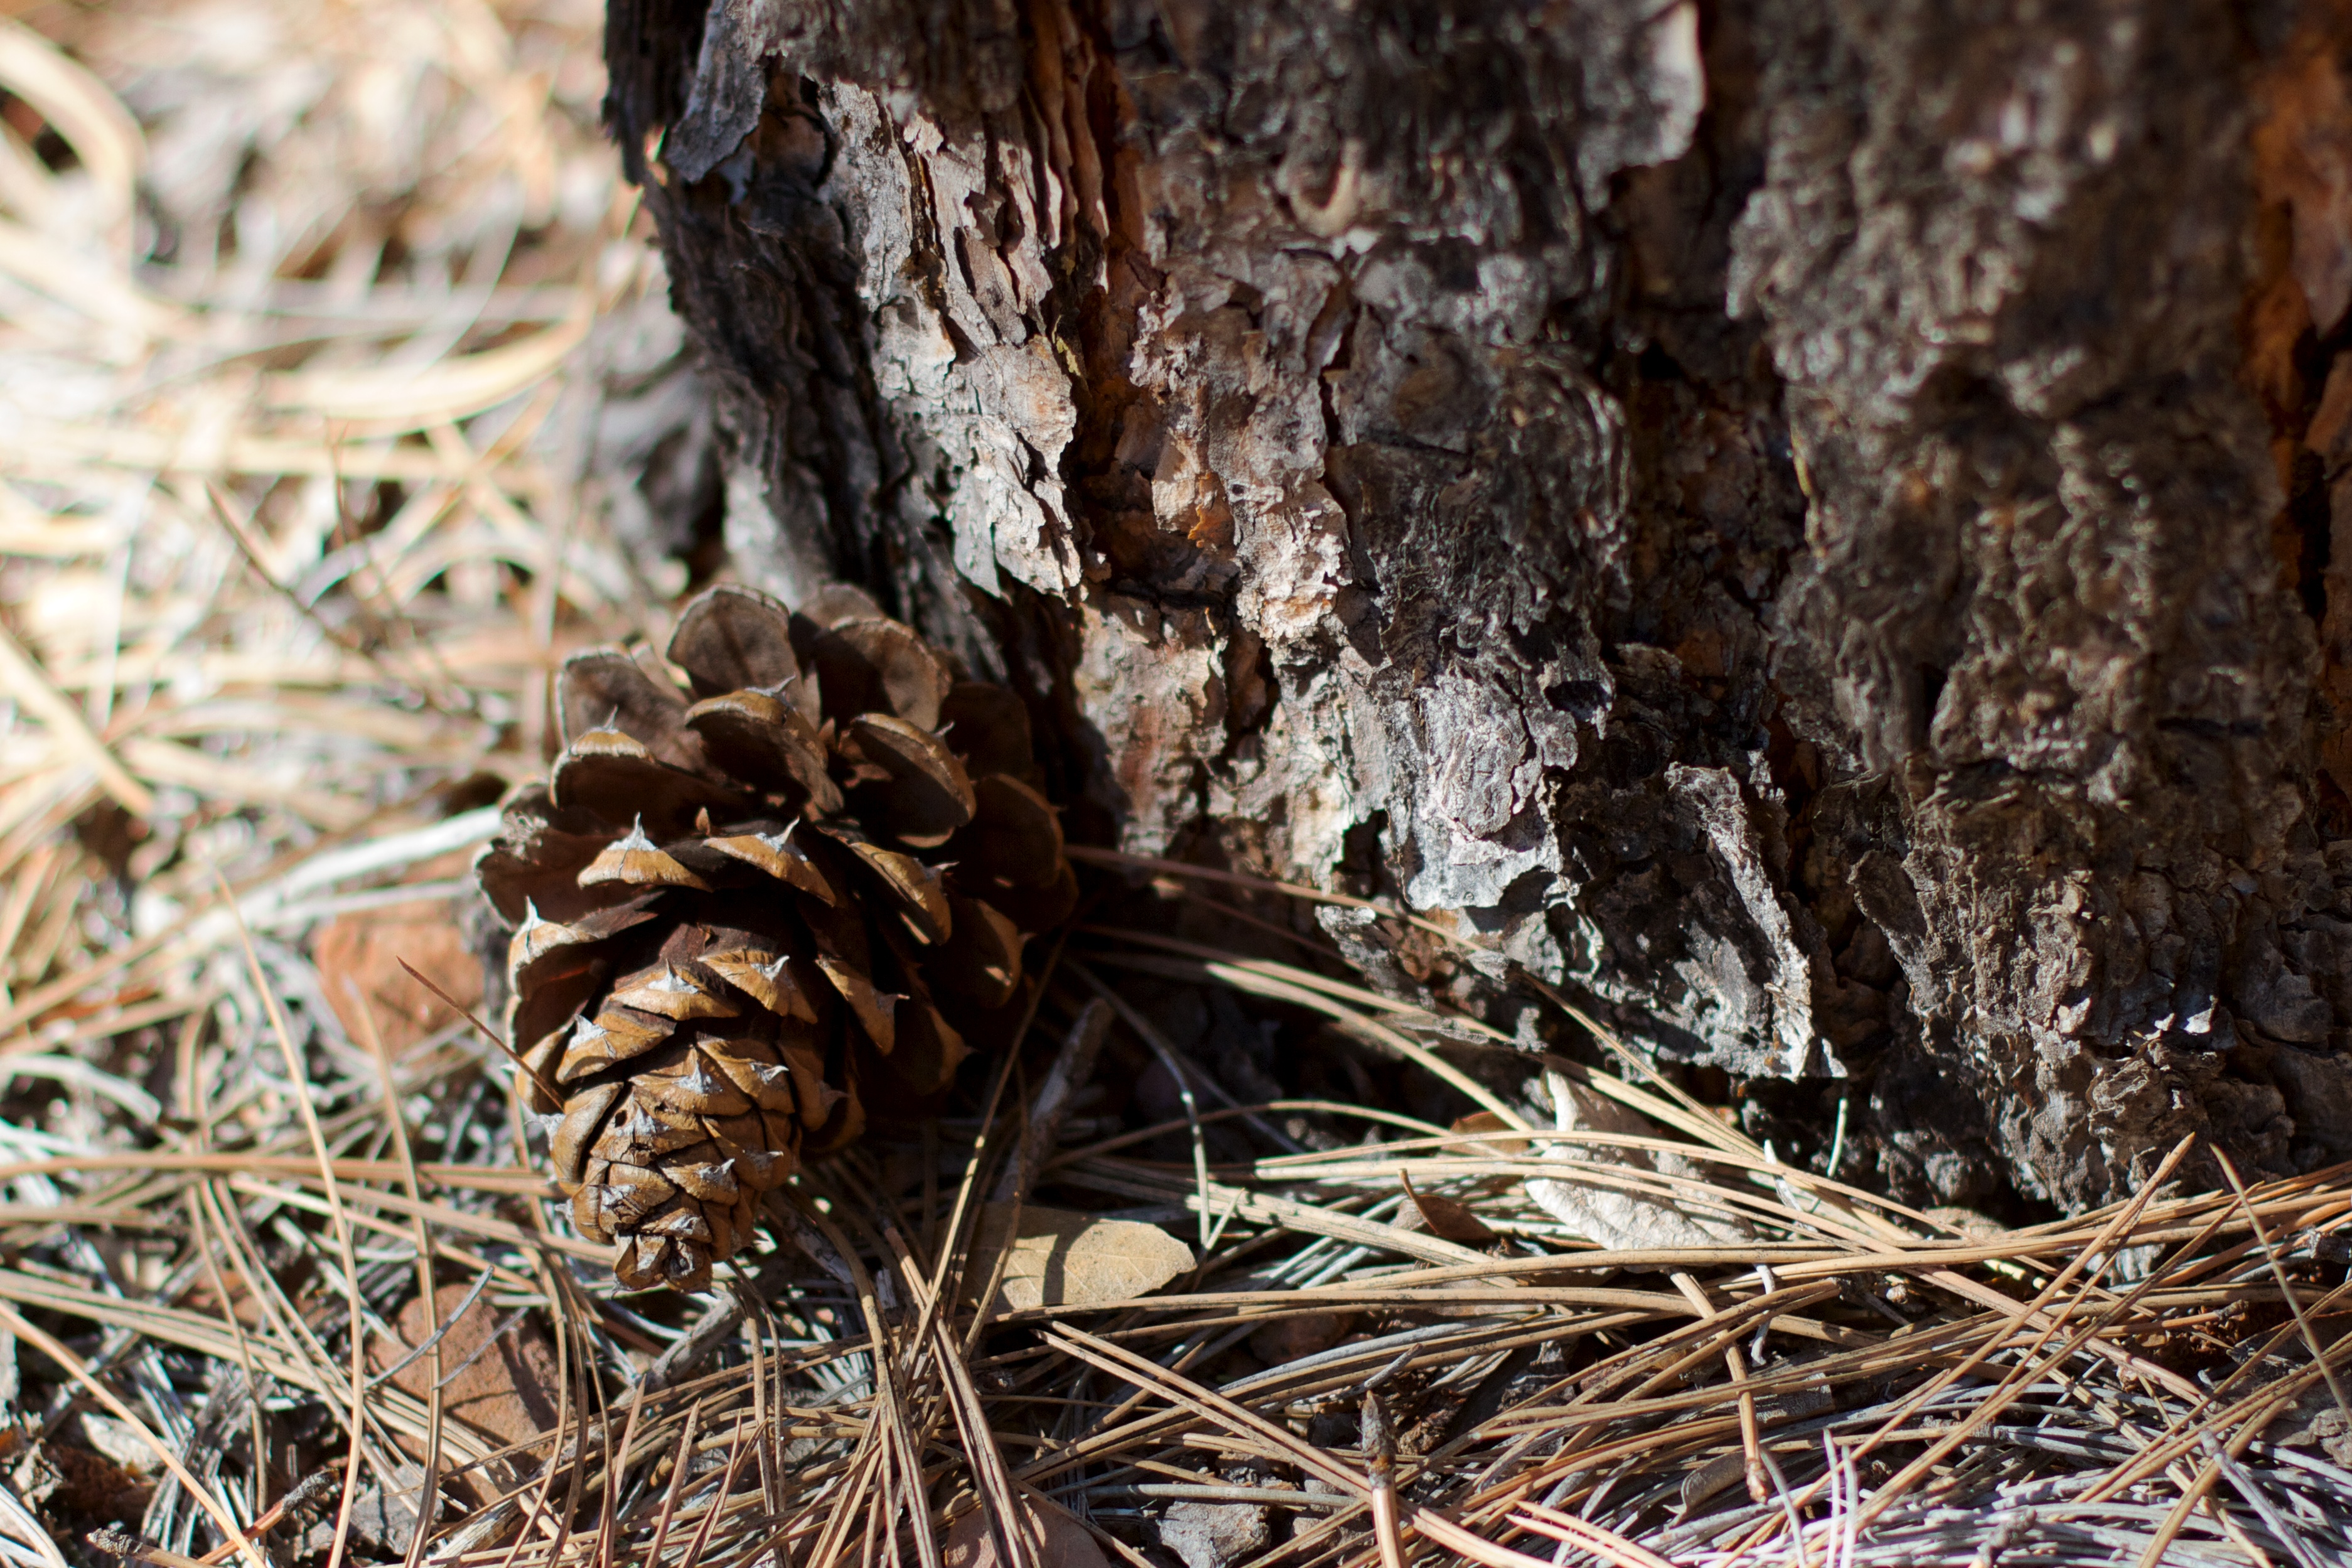
tree, nature, forest, branch, plant, wood, leaf, trunk, wildlife, autumn, season, fauna, close up, woodland, woody plant, land plant